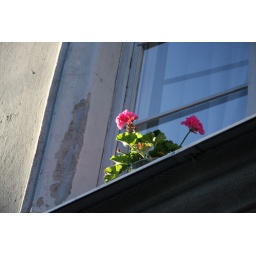
A pink rose at the winwow of one house in Kallio, Helsinki